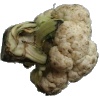
Label: cauliflower